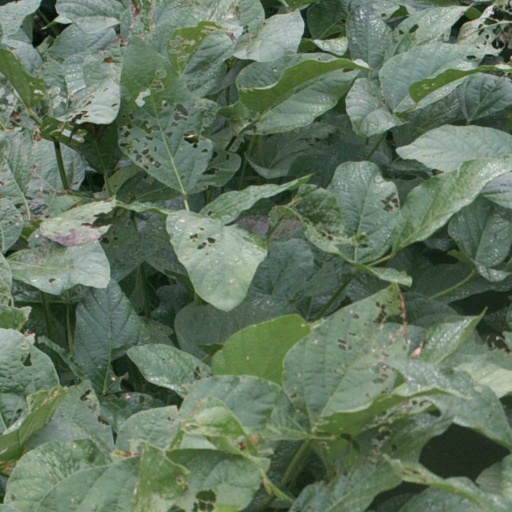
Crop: soybean